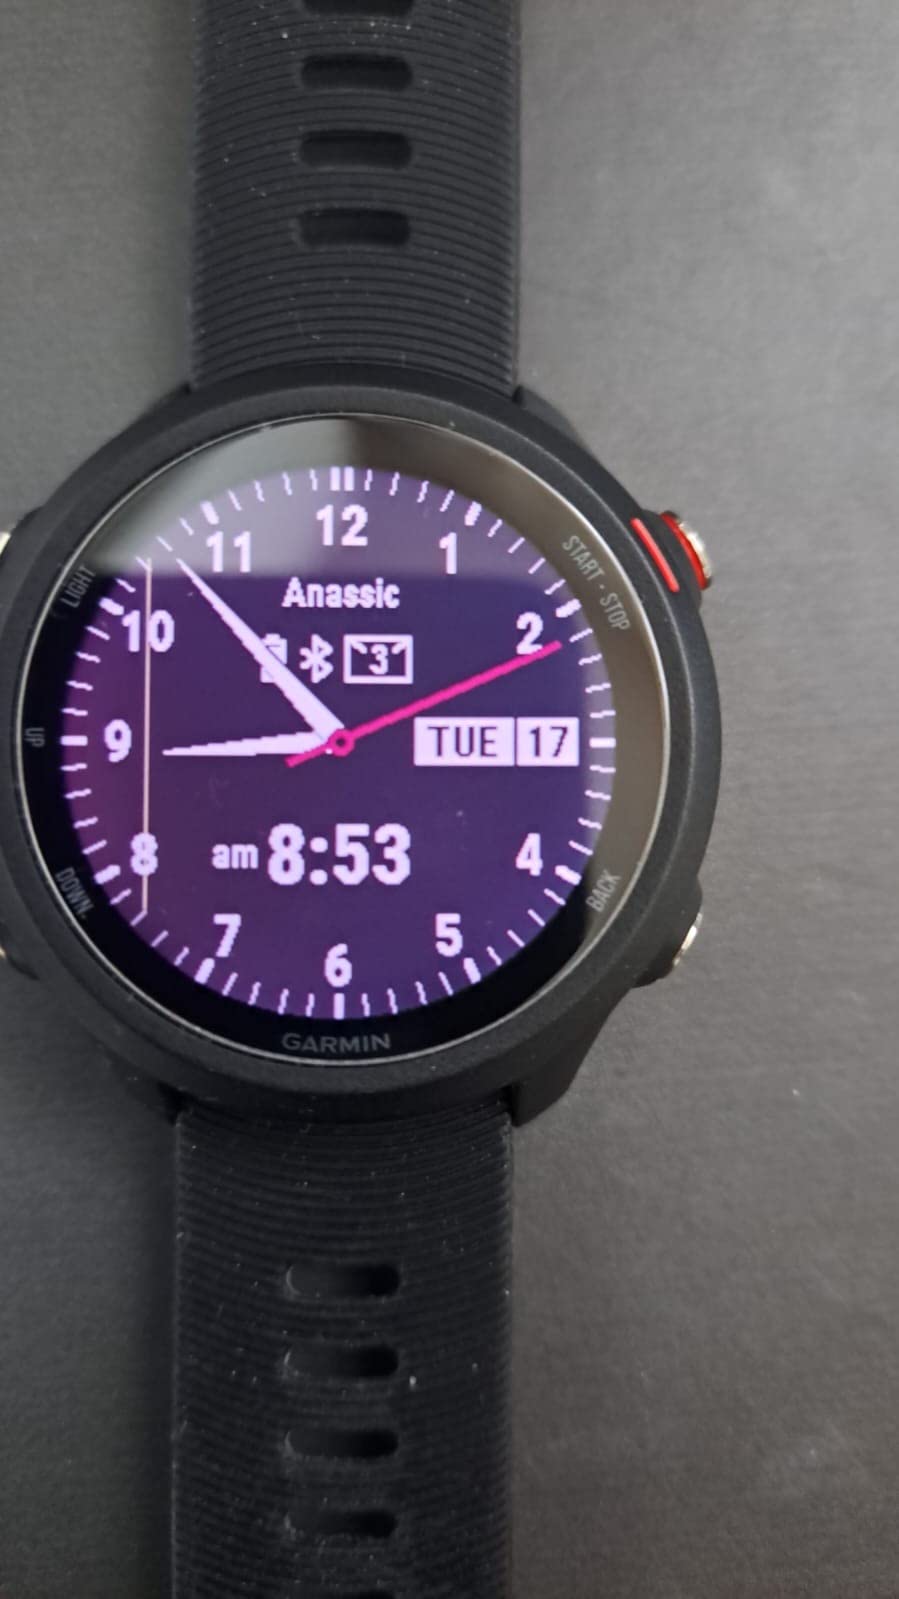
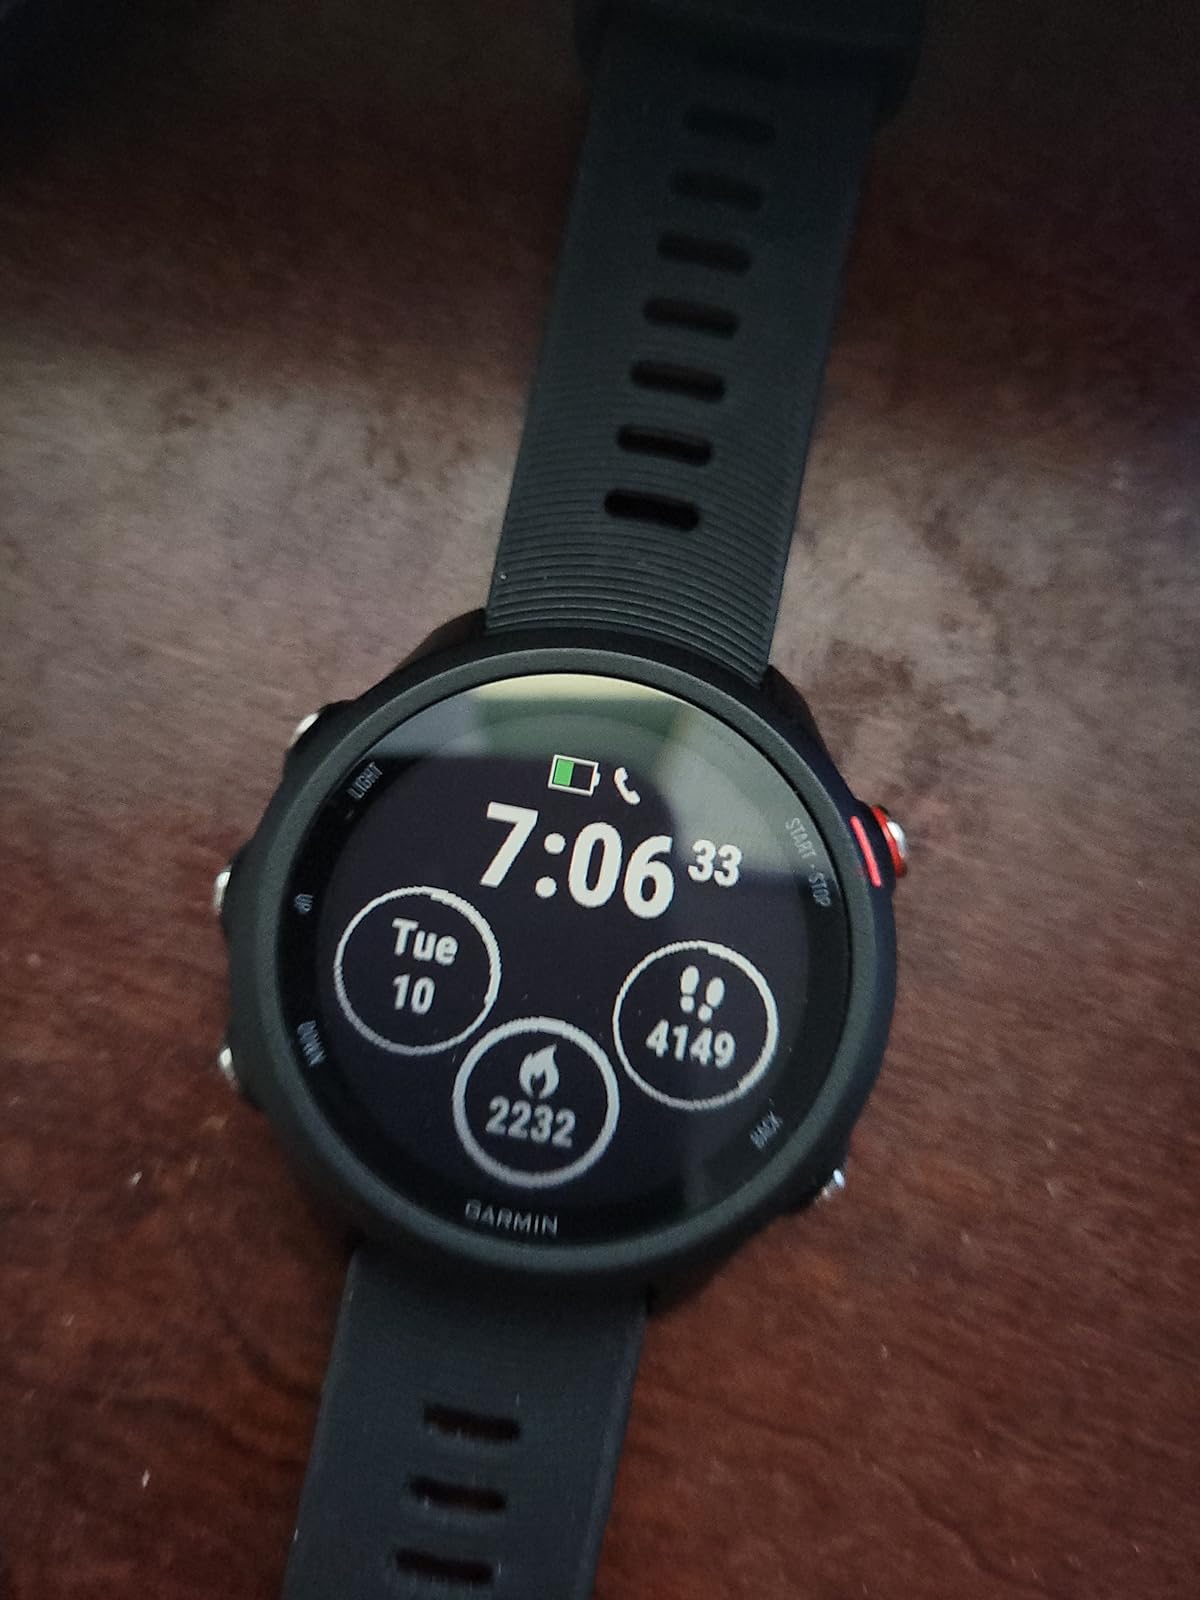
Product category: smartwatch
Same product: yes